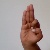
The image shows a hand gesture representing the letter 'F' in Indian Sign Language.